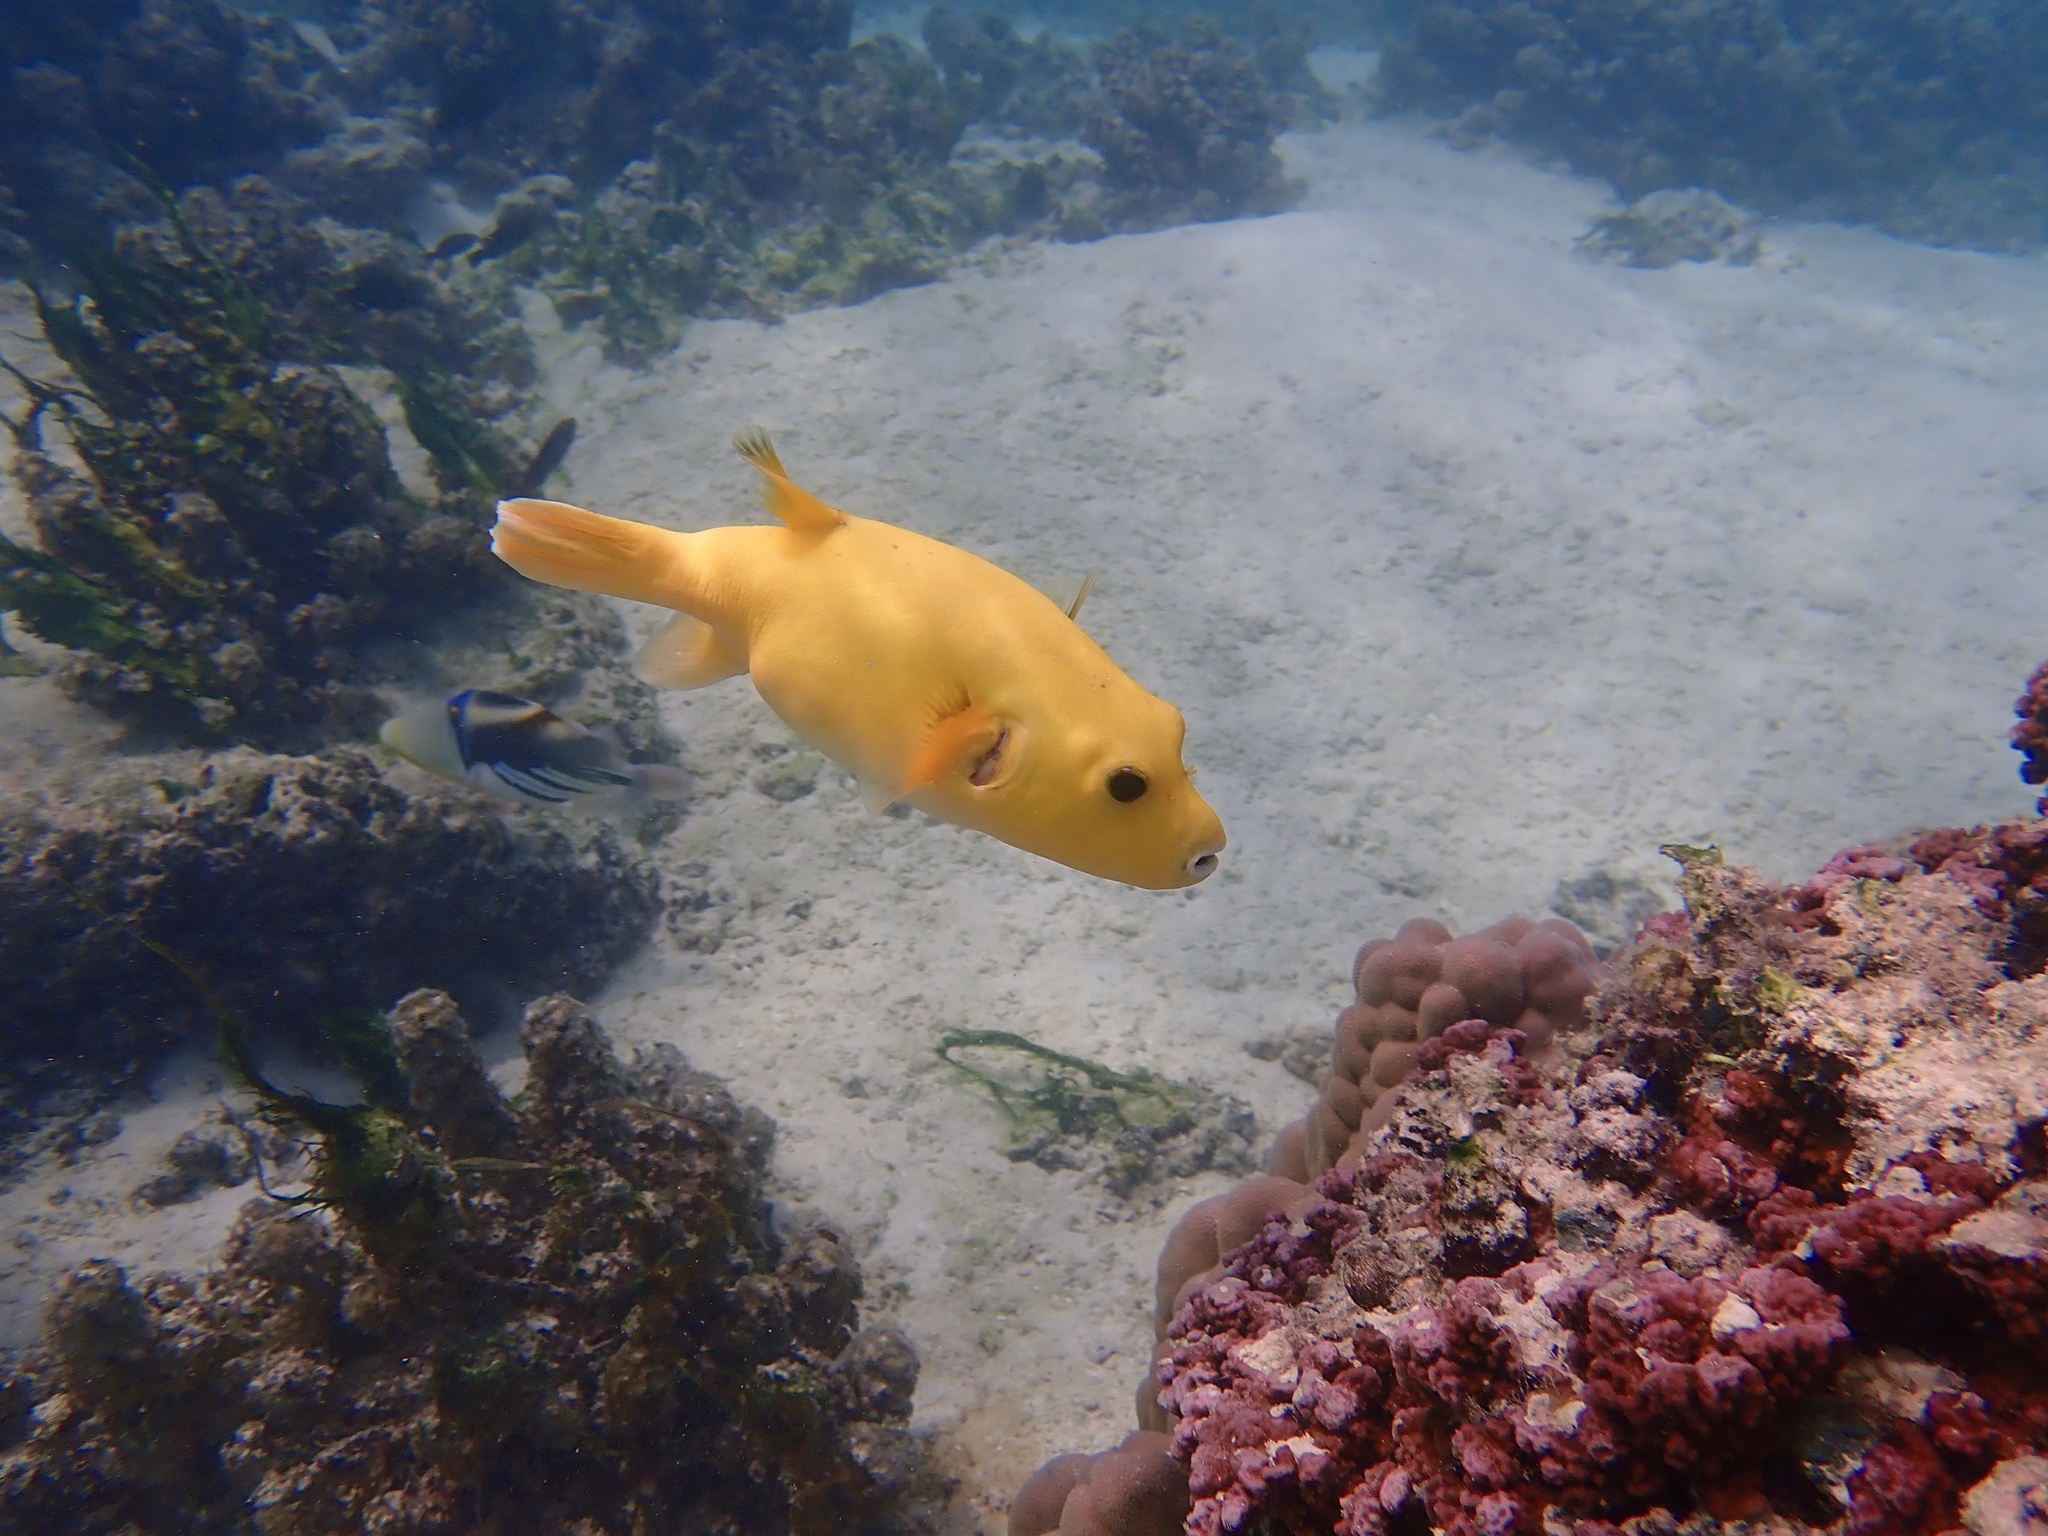
Arothron meleagris (Guineafowl Puffer)